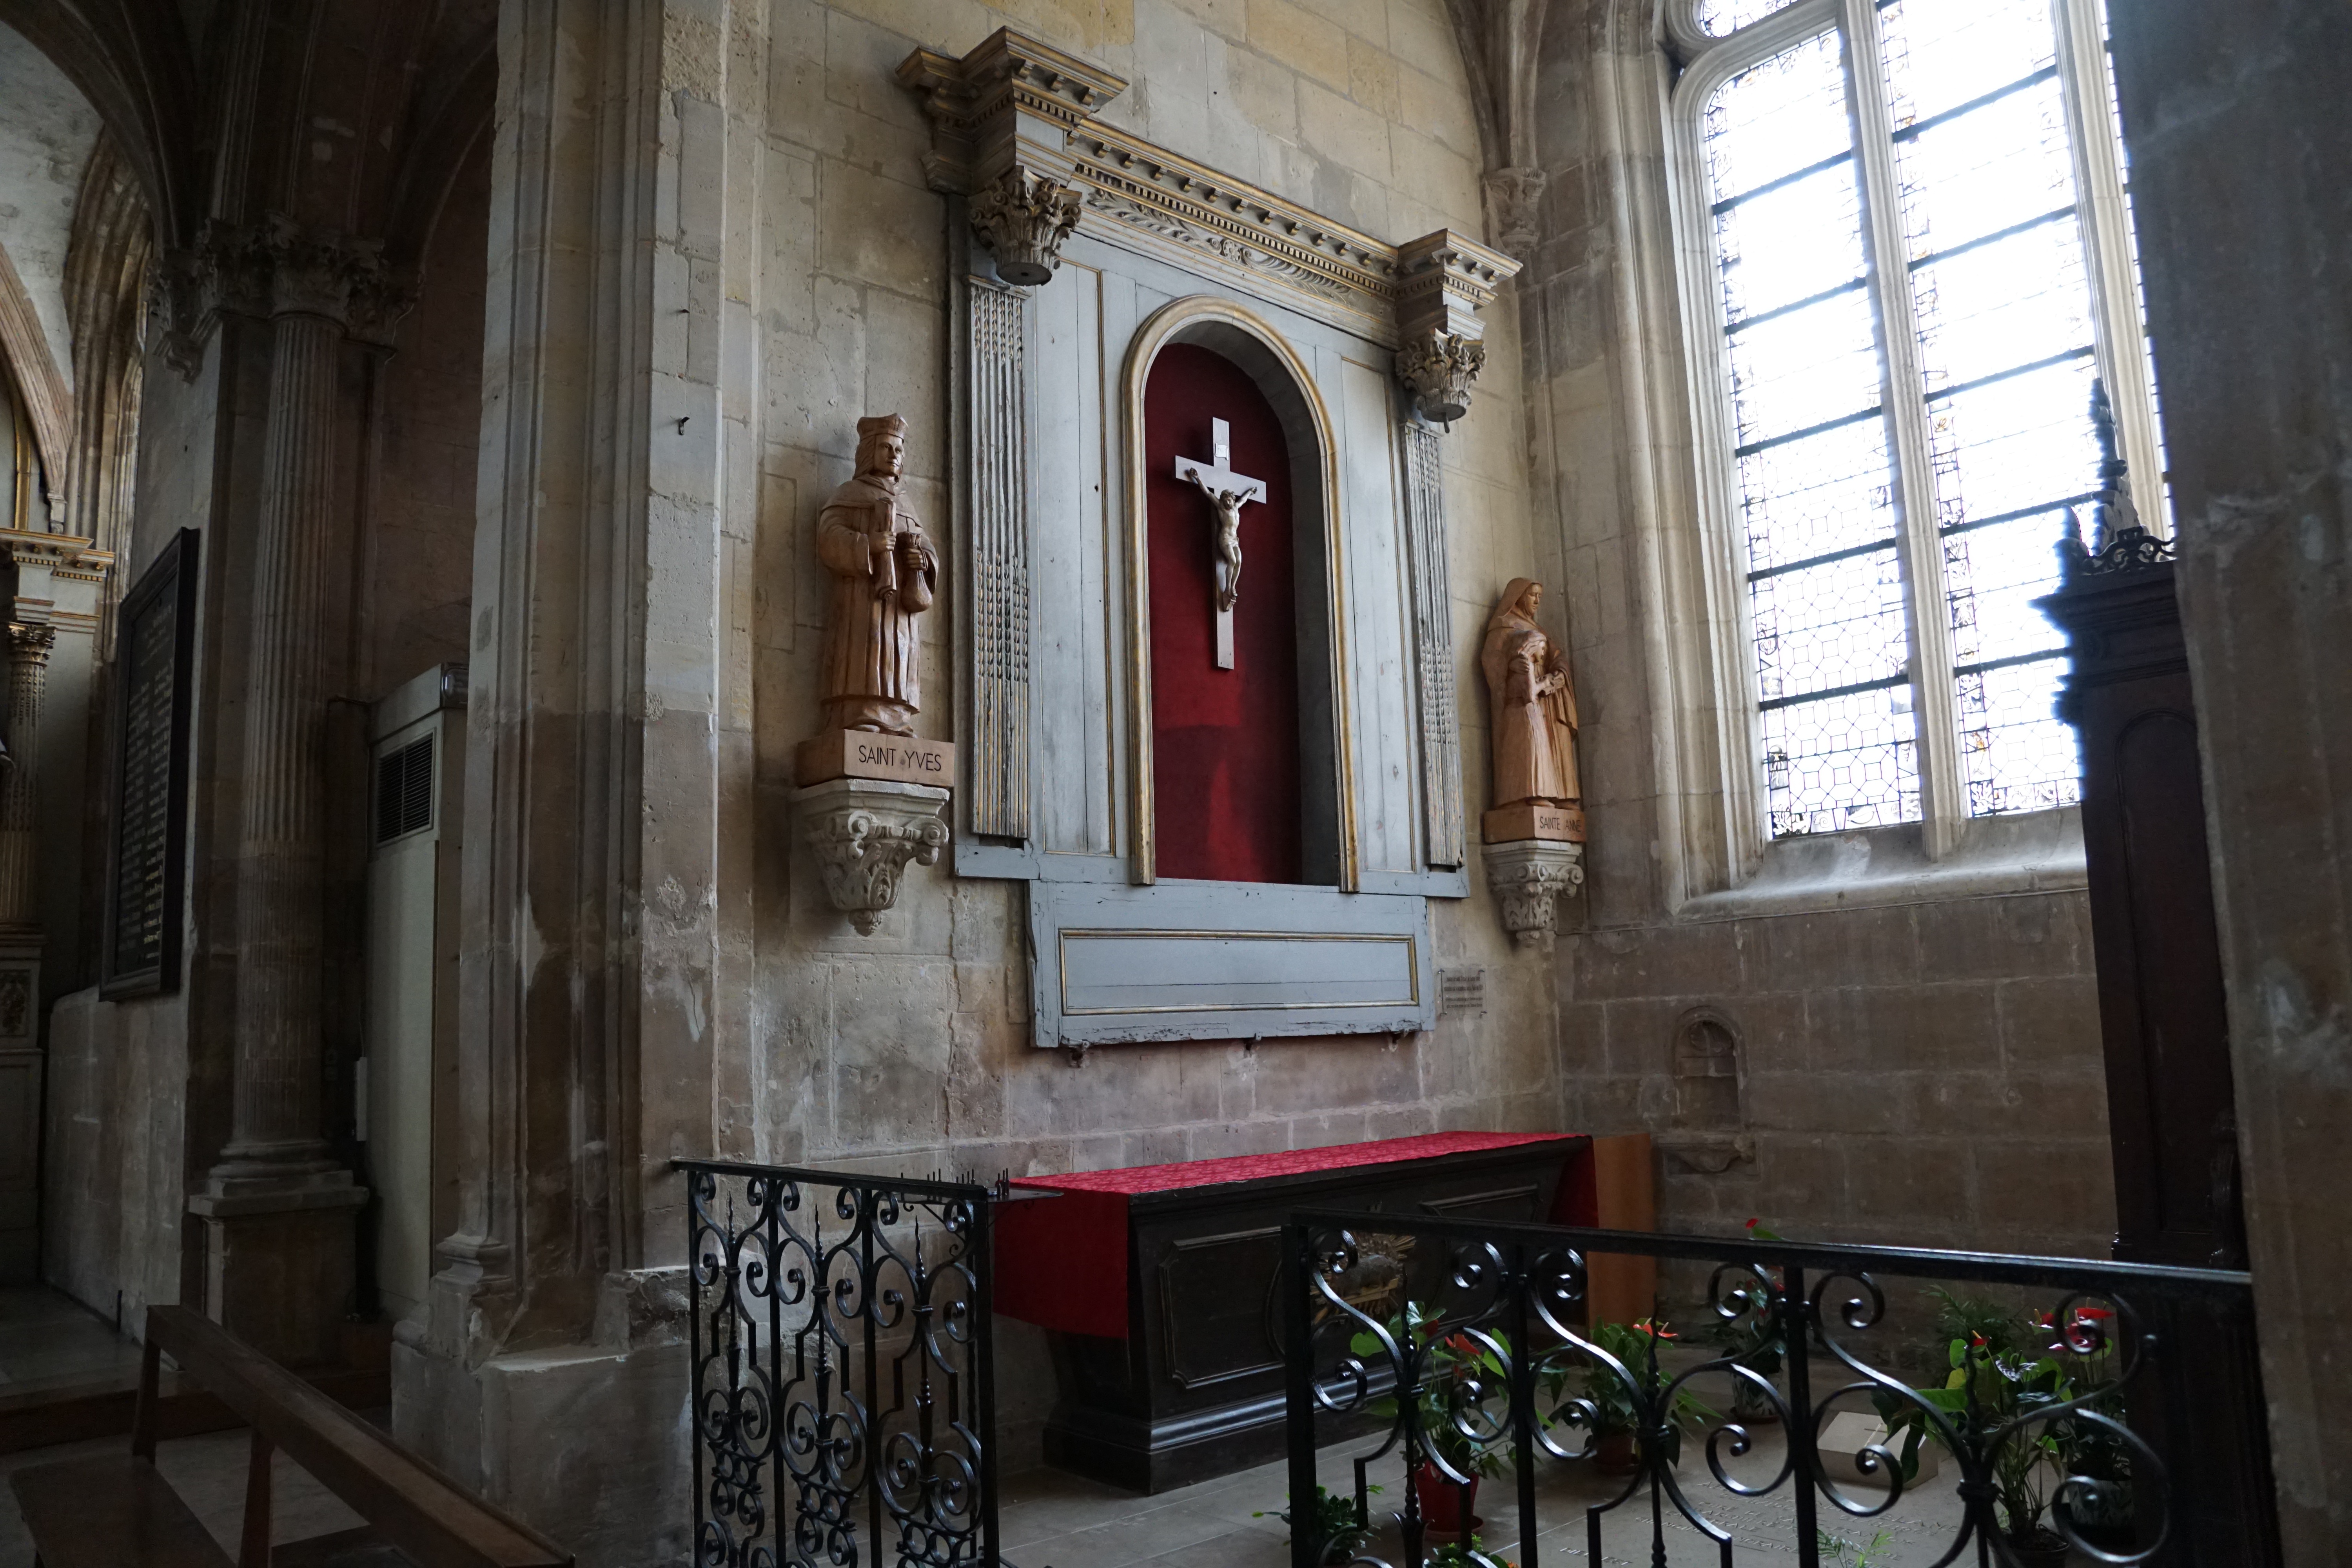
building, france, religion, church, cathedral, chapel, place of worship, interior design, catholic, synagogue, tourist attraction, le havre